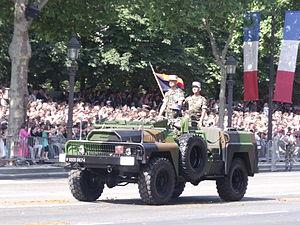
Vu à Paris le 14 juillet 2013.
"Une Staff Car, ou voiture d'état-major, est un véhicule utilisé par un officier militaire, et fait partie du parc roulant non combattant de l'armée de son pays. Ce parc comprend des camions, des bus, des tout-terrains, des berlines et autres. Le terme est le plus souvent utilisé en relation avec le Royaume-Uni, où cet ensemble de véhicules est repris sous le terme ""white fleet"", où ces voitures ont d'abord été utilisées en quantité au cours de la première Guerre Mondiale, les exemples les plus courants étant les Vauxhall D-type et Crossley 20/25.
Le défilé militaire du 14 Juillet est une parade militaire organisée chaque année depuis 1880 à Paris à l'occasion de la fête nationale française. Le gouverneur militaire de Paris est responsable de l'organisation générale du défilé. Cette manifestation militaire invite parfois des unités de troupes armées étrangères à défiler aux côtés des armées françaises.